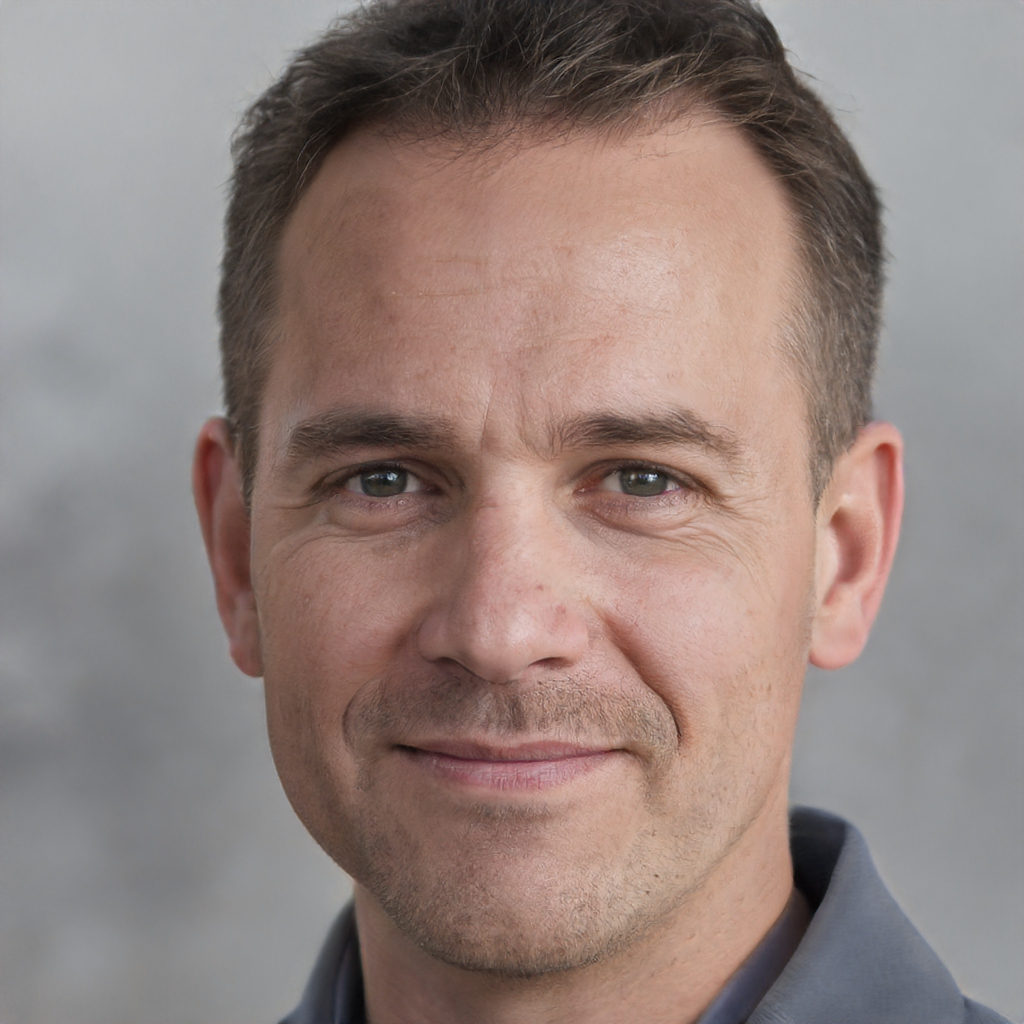
Gender: Male